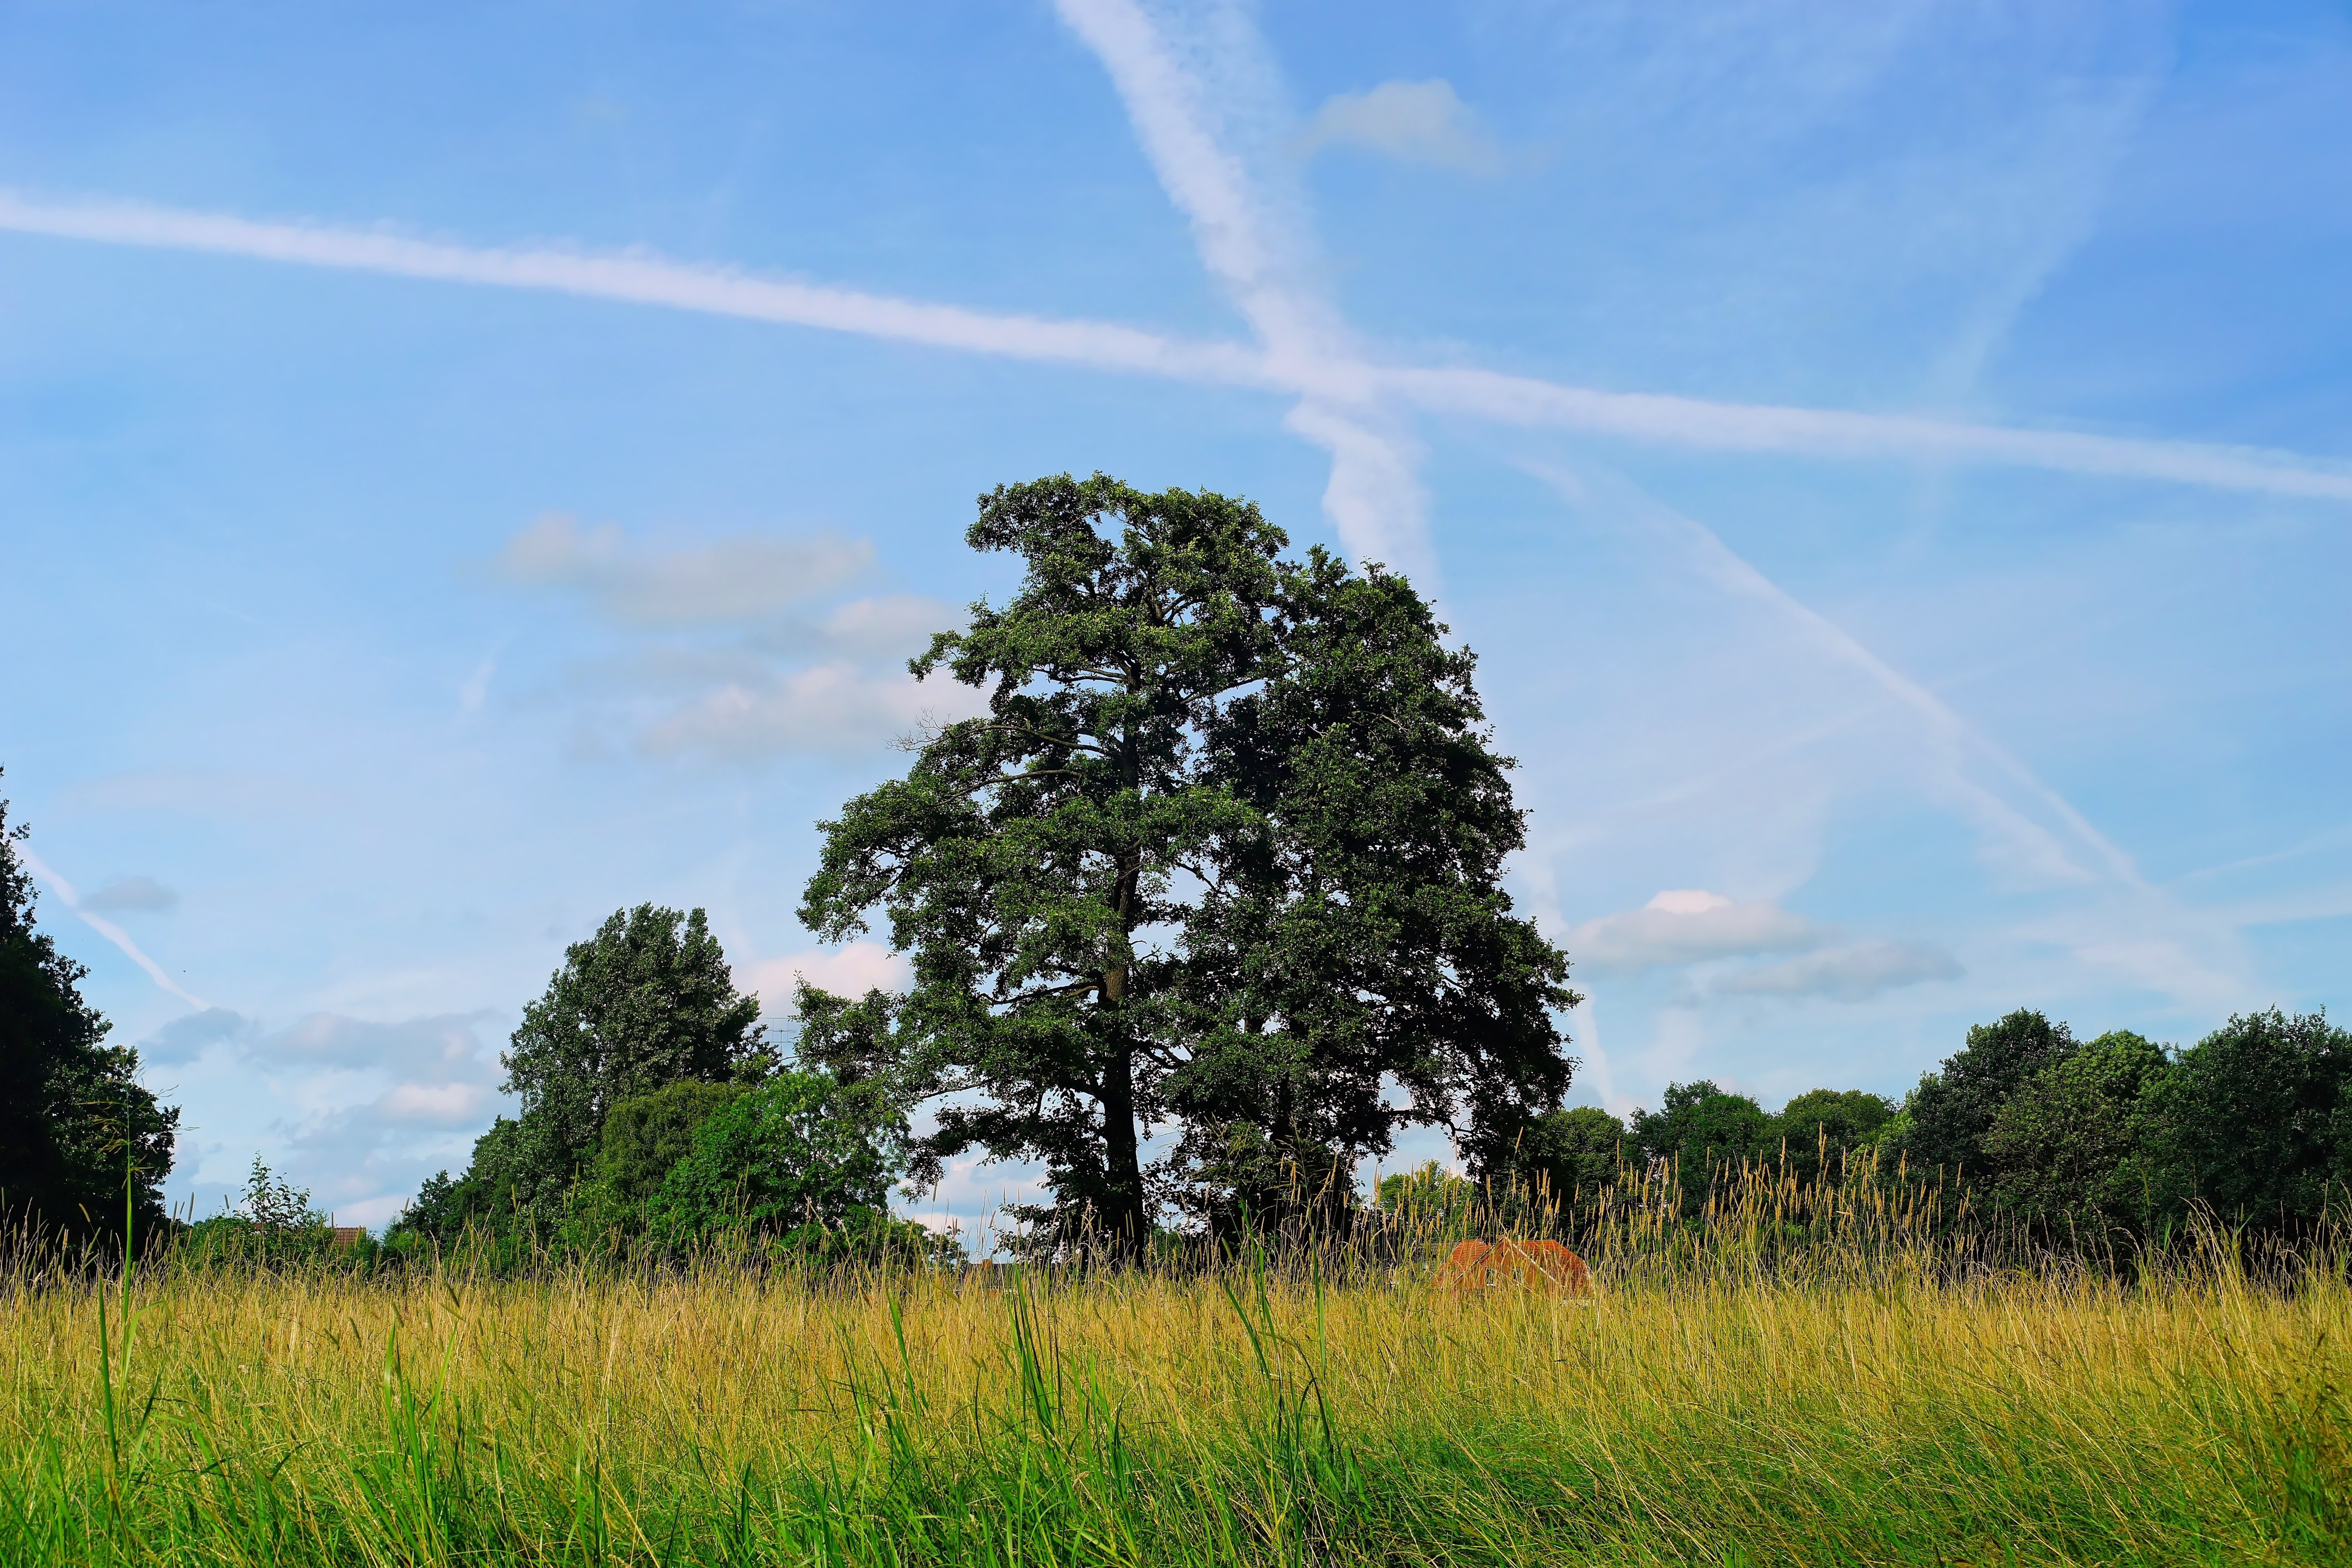
landscape, tree, nature, grass, horizon, cloud, plant, sky, field, meadow, prairie, sunlight, hill, wind, green, pasture, agriculture, savanna, plain, trees, clouds, background, grassland, vision, habitat, ecosystem, rural area, biome, meteorological phenomenon, natural environment, geographical feature, woody plant